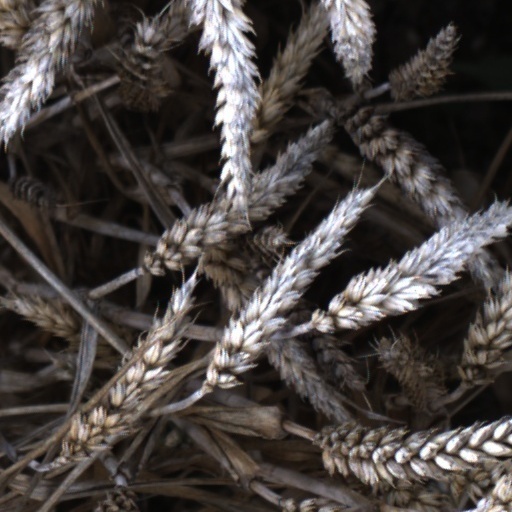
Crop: wheat